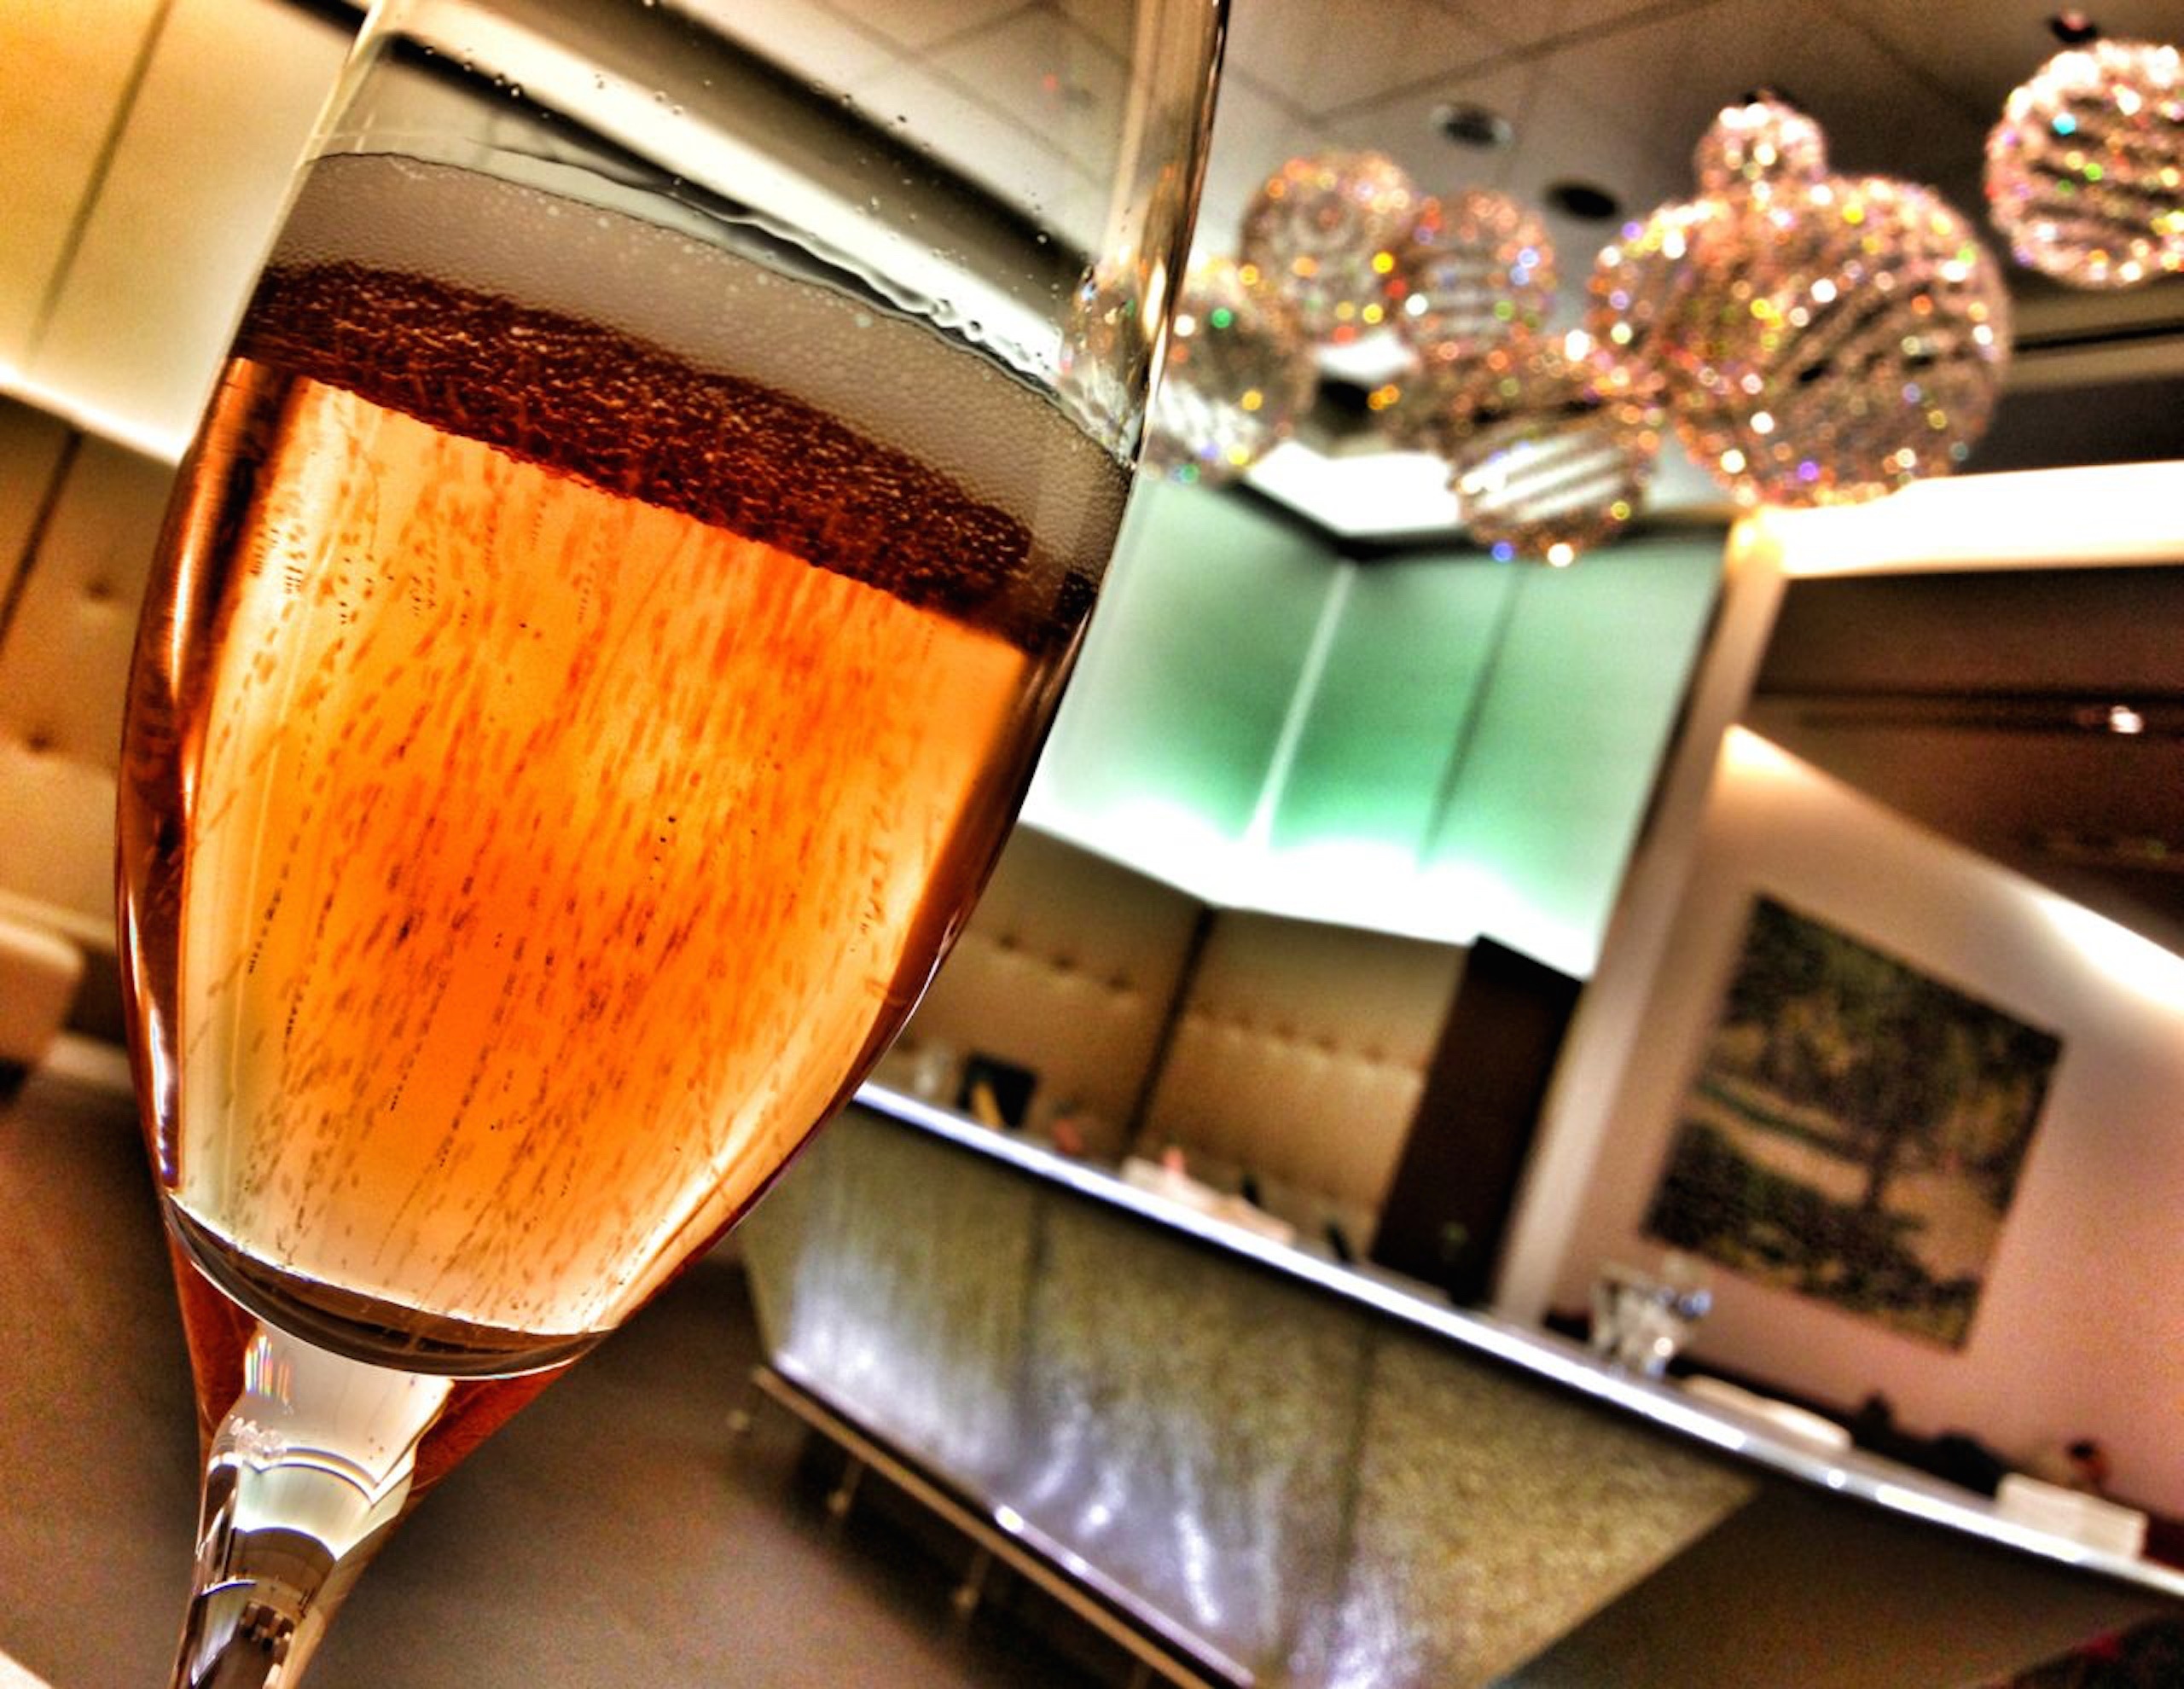
wine, restaurant, meal, romance, drink, elegant, champagne, alcoholic beverage, abstract art, restaurant menu